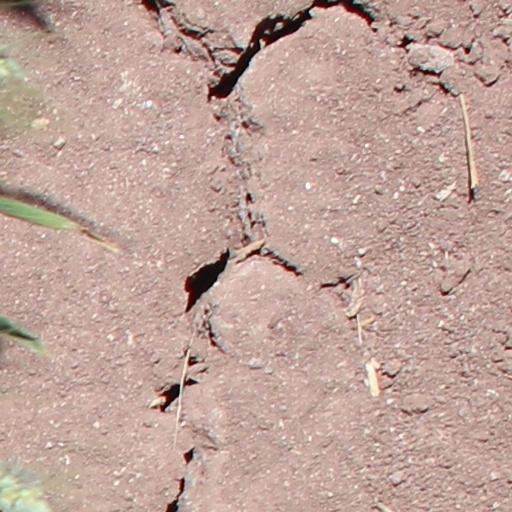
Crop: wheat